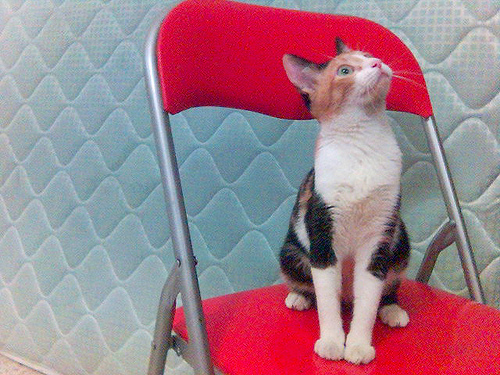
user: Given an image and a question. Answer the question in a short answer. Question: The red chair that the cat is on is commonly referred to as a what kind of chair? Short Answer:
assistant: fold